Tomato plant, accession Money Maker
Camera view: tilt-top (135 deg); turntable rotation: 120 degrees
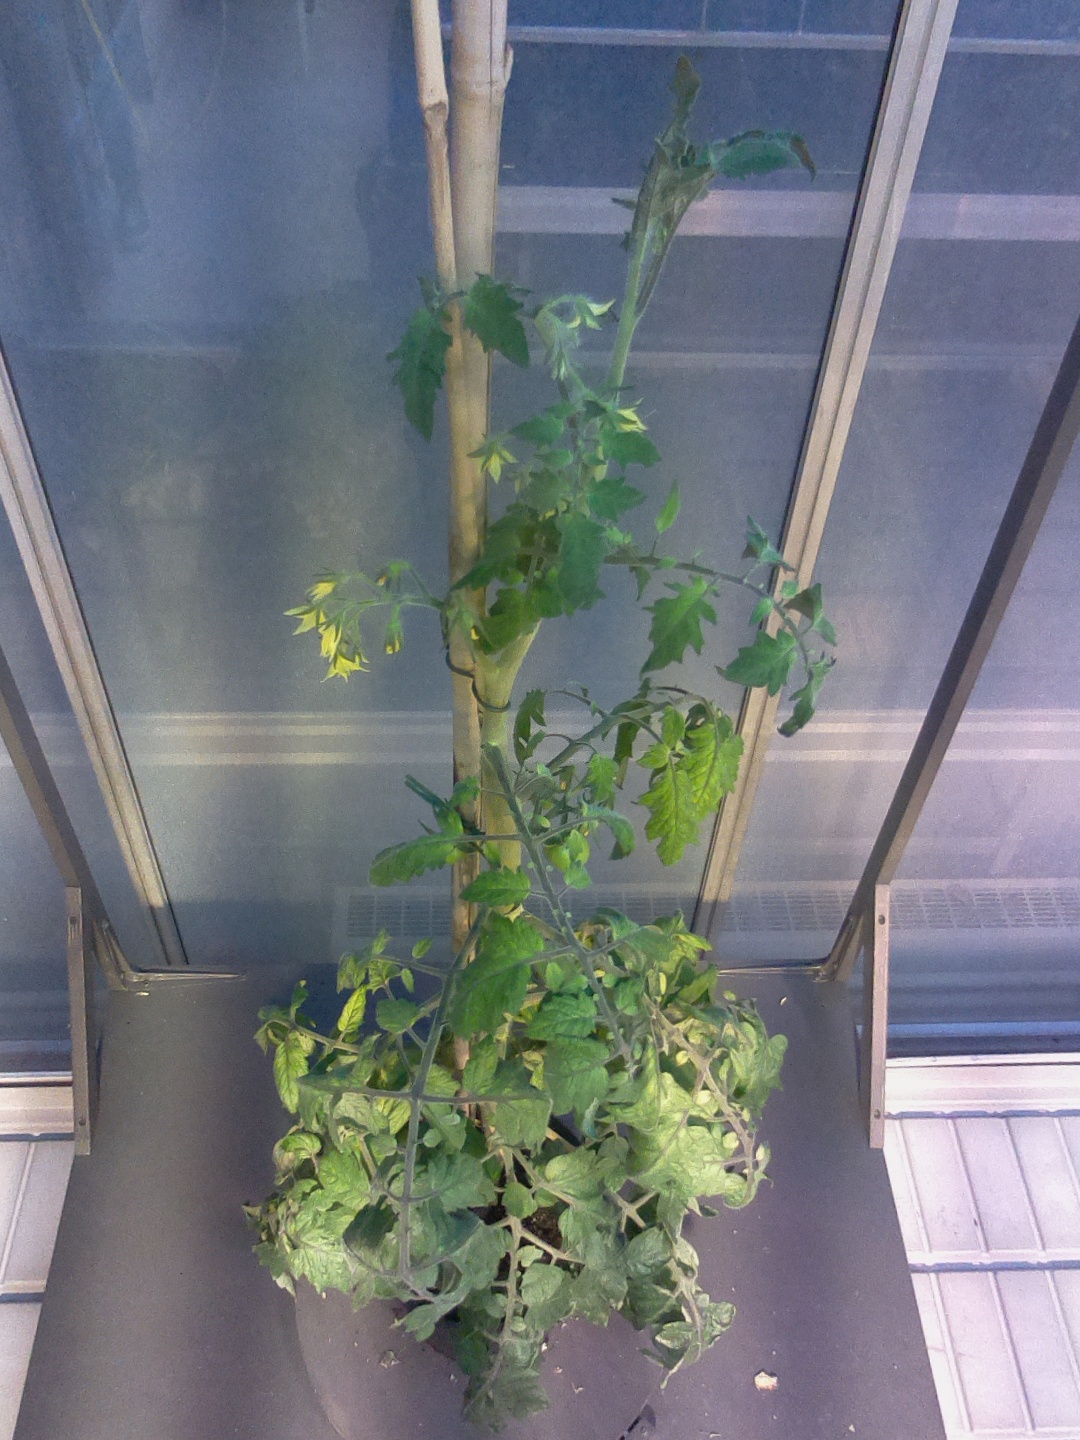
BBCH growth stage 72: 20%-30% of final fruit size